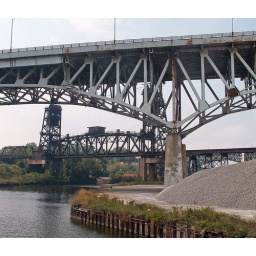
Highway bridge in front, railroad lift bridge in back.